B. B. King

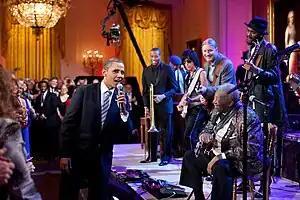
President Obama and King singing "Sweet Home Chicago" on February 21, 2012

Following his first "Billboard" Rhythm and Blues charted number one, "3 O'Clock Blues" (February 1952), King became one of the most important names in R&B music in the 1950s, amassing an impressive list of hits including "You Know I Love You", "Woke Up This Morning", "Please Love Me", "When My Heart Beats Like a Hammer", "Whole Lotta' Love", "You Upset Me Baby", "Every Day I Have the Blues", "Sneakin' Around", "Ten Long Years", "Bad Luck", "Sweet Little Angel", "On My Word of Honor", and "Please Accept My Love". This led to a significant increase in his weekly earnings, from about $85 to $2,500, with appearances at major venues such as the Howard Theater in Washington and the Apollo in New York, as well as touring the "Chitlin' Circuit". 1956 became a record-breaking year, with 342 concerts booked and three recording sessions. That same year he founded his own record label, Blues Boys Kingdom, with headquarters at Beale Street in Memphis. There, among other projects, he was a producer for artists such as Millard Lee and Levi Seabury. In 1962, King signed to ABC-Paramount Records, which was later absorbed into MCA Records (which itself was later absorbed into Geffen Records). In November 1964, King recorded the "Live at the Regal" album at the Regal Theater. King later said that "Regal Live" "is considered by some the best recording I've ever had ... that particular day in Chicago everything came together."